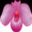
Label: orchid